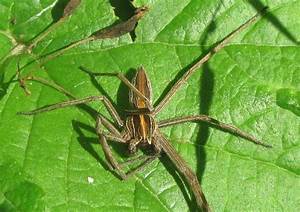
Label: ragno